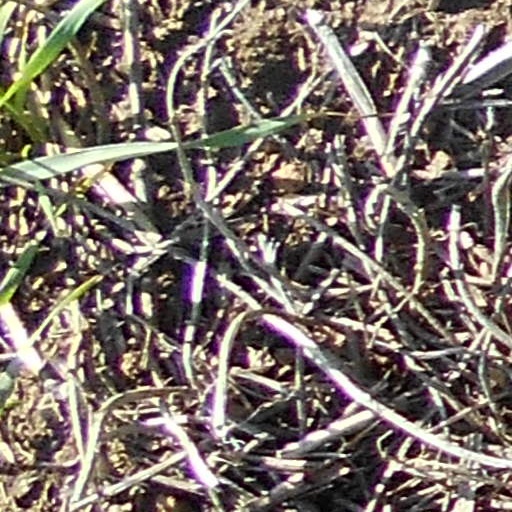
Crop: wheat